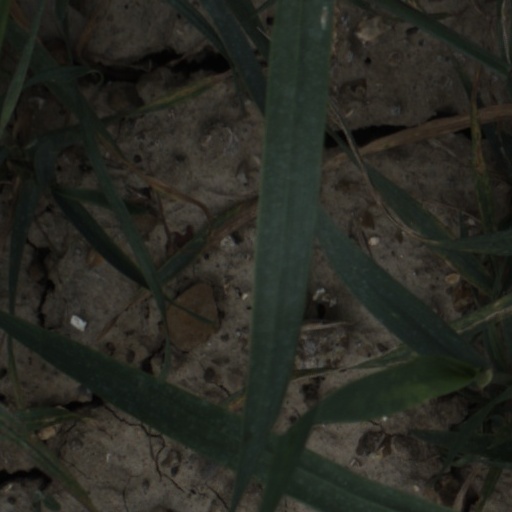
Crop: wheat